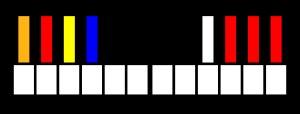
Le bloc d’alimentation, ou simplement l’alimentation, d'un PC est le matériel informatique l'alimentant. L’alimentation est chargée de convertir la tension électrique du secteur en différentes tensions continues TBT, compatibles avec les circuits électroniques de l’ordinateur.